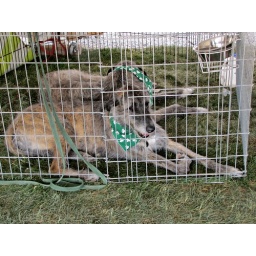
We saw these two dogs walking around about an hour later.